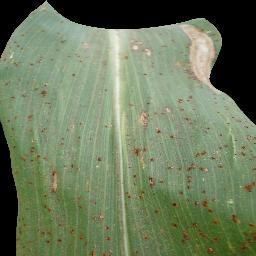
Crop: corn
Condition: (maize)_common_rust